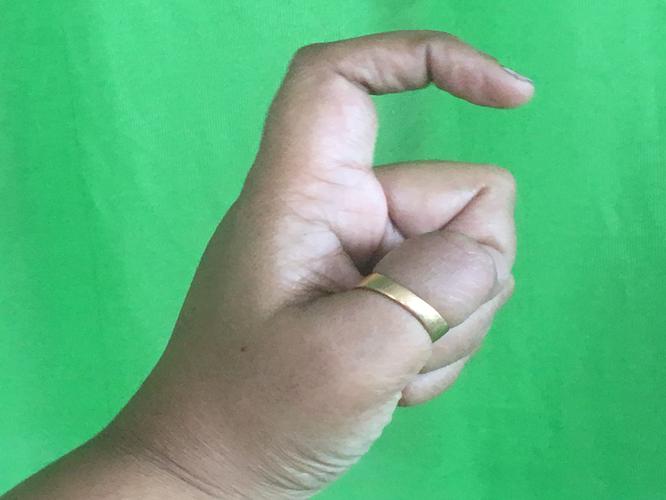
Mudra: Tamarachudam
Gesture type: single_hand